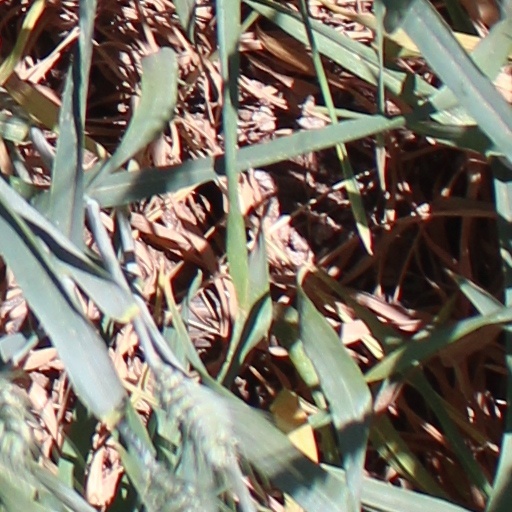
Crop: wheat